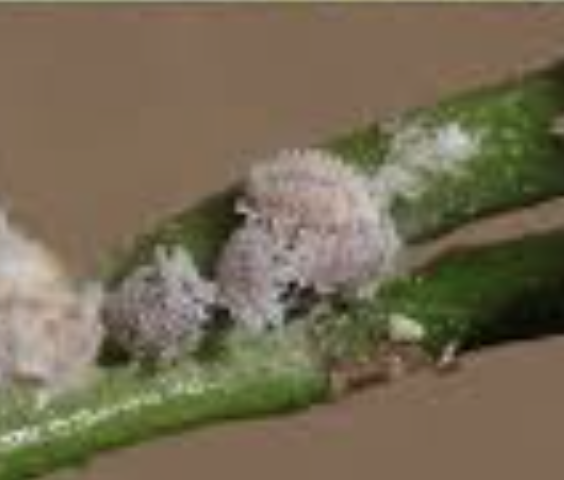
Label: mealybug_infestation